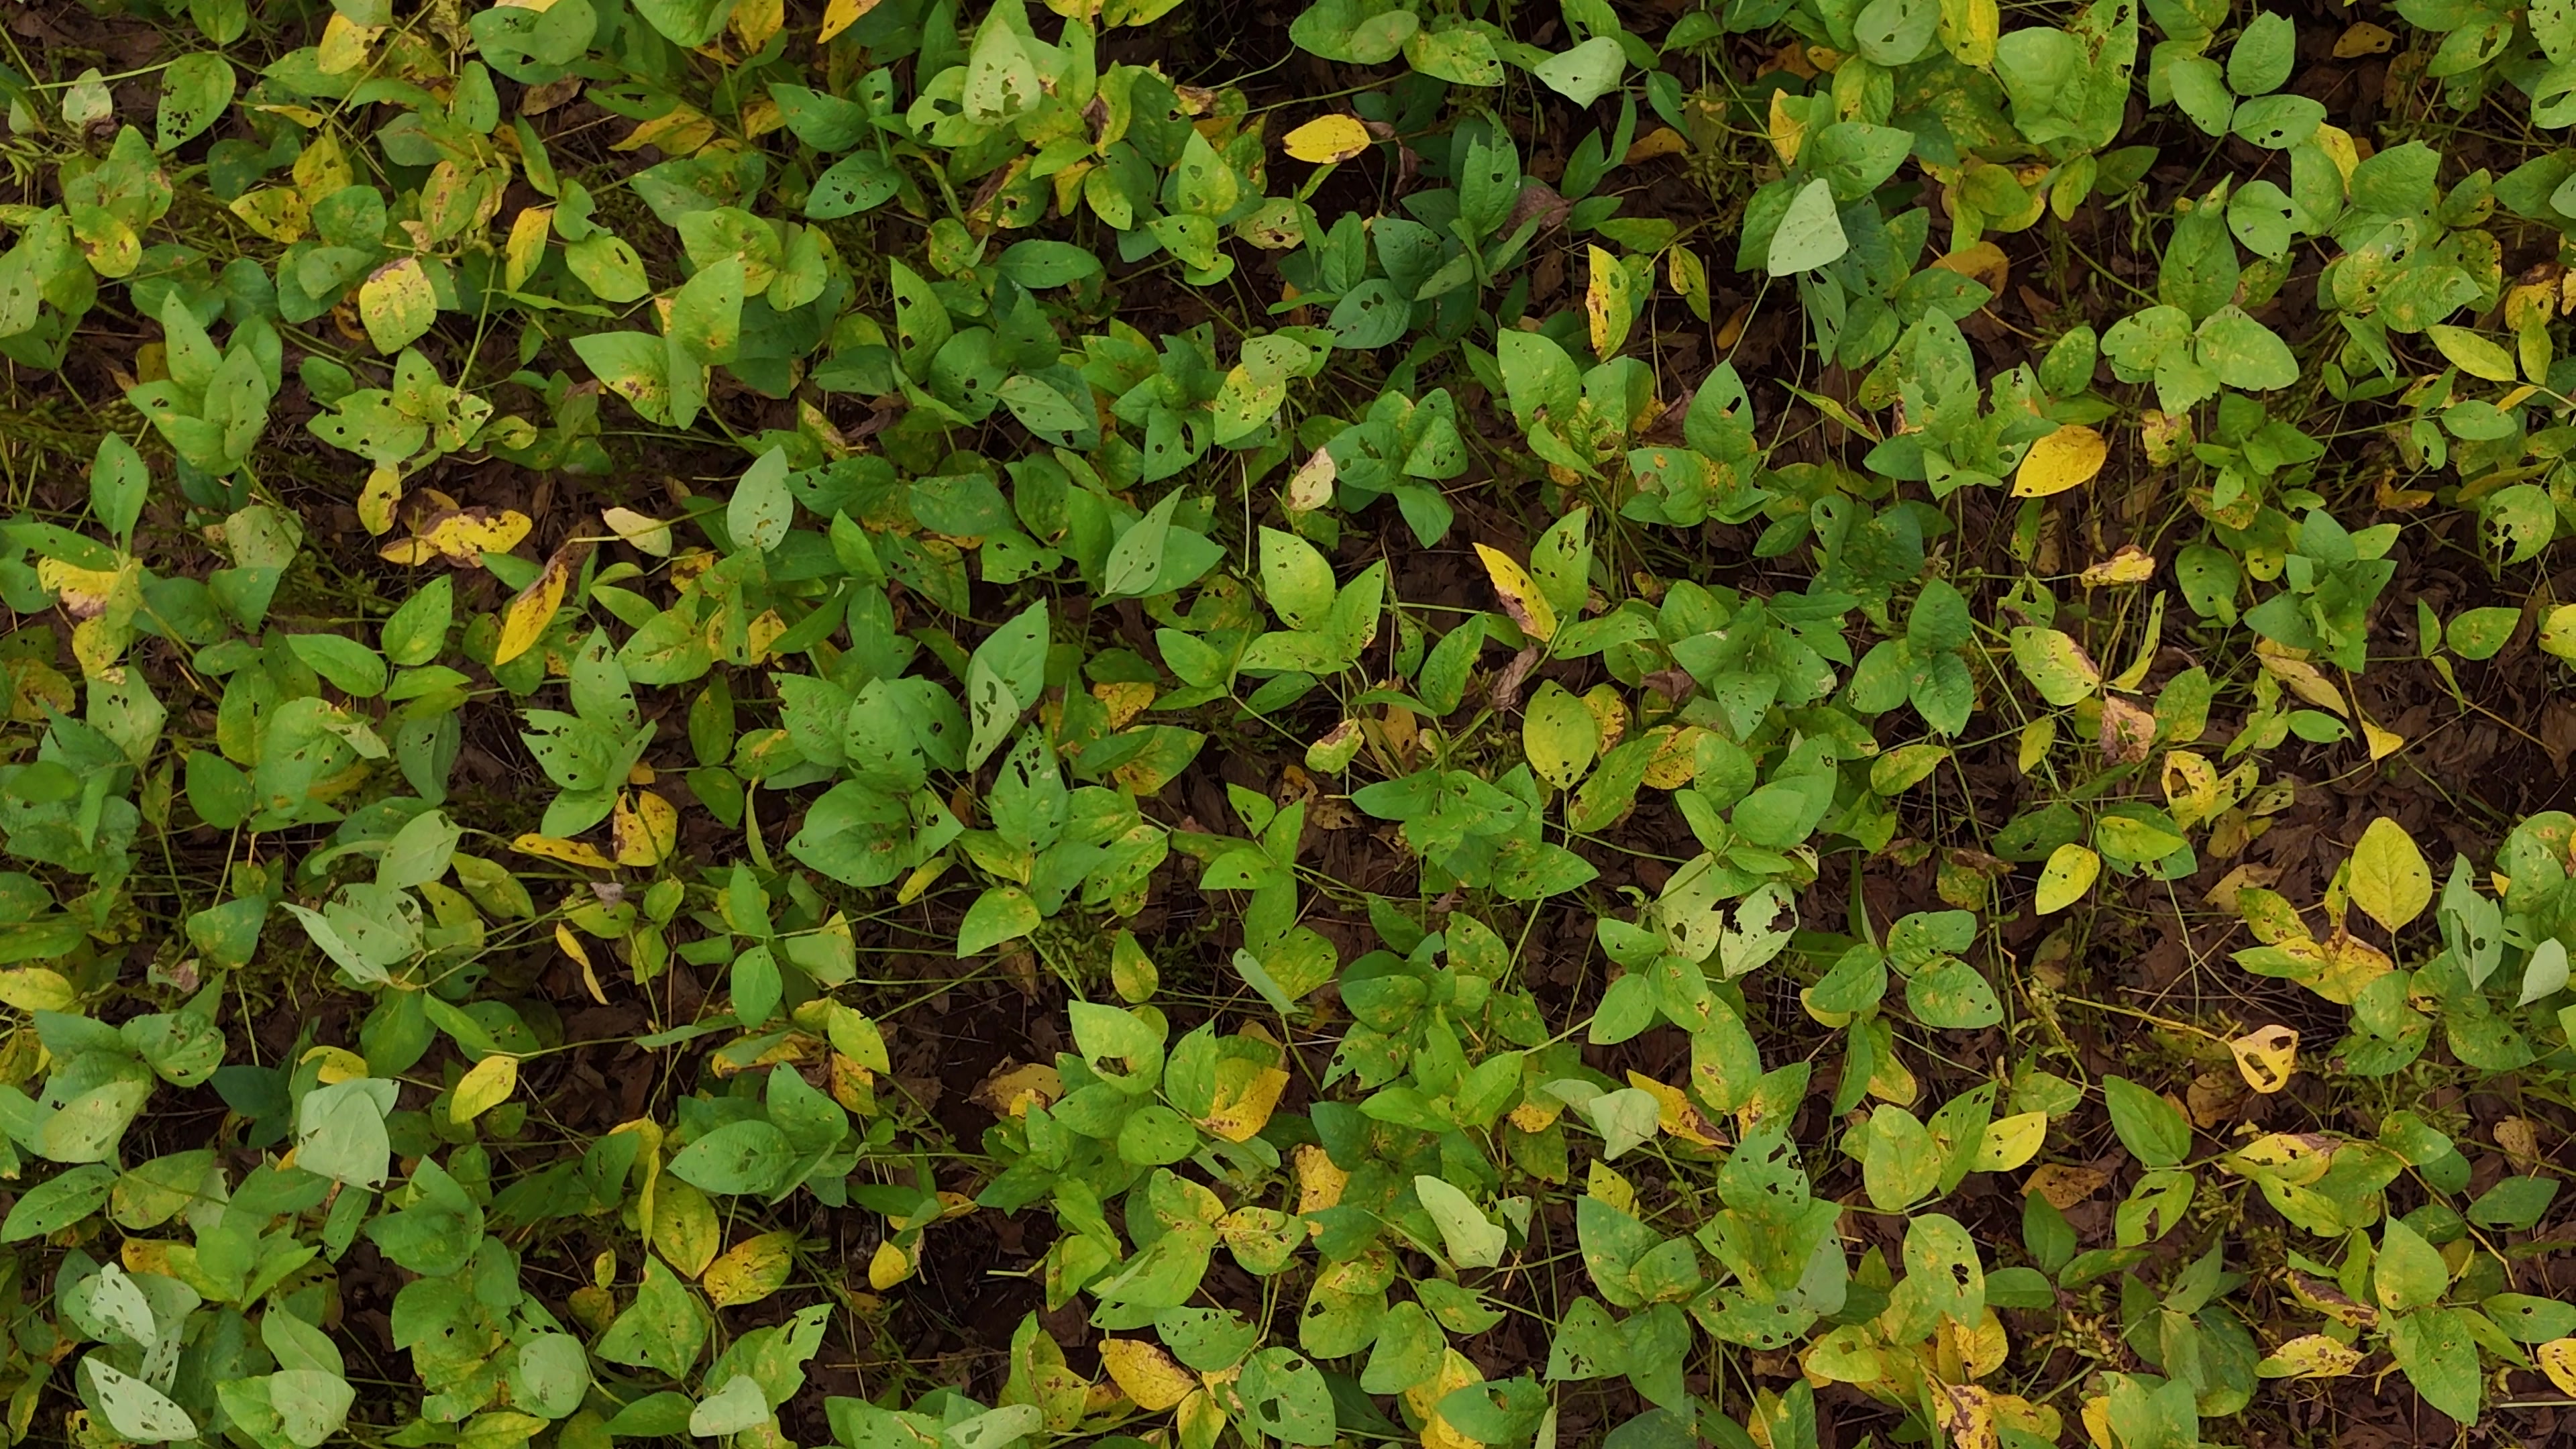
Label: Rust